Lower Sabie

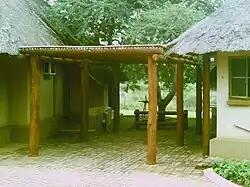
Shady verandas and car parking between two bungalows in Lower Sabie

Accommodation is available on a self-catering basis, in 30 huts and 62 bungalows, as well as one large guest house. Last, but not least, for visitors wanting to enjoy the outdoor, there are camping sites for 33 caravans or tents, all equipped with electrical power. The camp also has 25 fully-equipped safari tents, giving it an "African bush feeling". The camp is laid out on the Sabie River banks, visitors can be seated on the restaurant's wooden floor "stoep", having a cold beer and viewing the plenty game wandering in the river bed below.